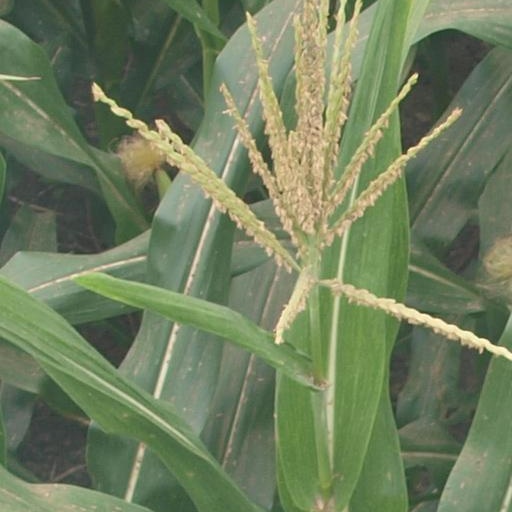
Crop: maize; corn